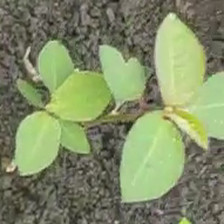
Weed species: Moti_dudhi(Euphorbia_geneculata_L)